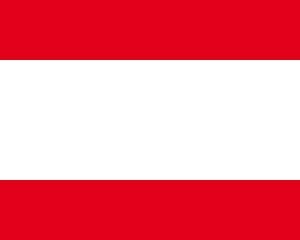
Dans la Confédération germanique, un Standesherr était le chef d'une ancienne maison princière ou comtale du Saint-Empire romain germanique dont les possessions avaient été médiatisées.